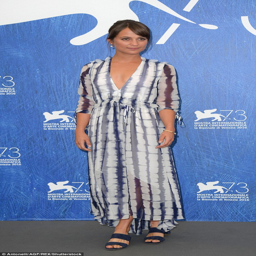
classic style : the actress showed off her natural beauty with minimal make - up